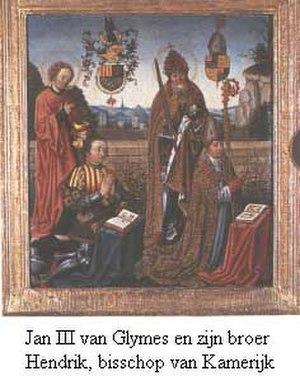
Cette page regroupe la liste des seigneurs et marquis de Berg-op-Zoom, aussi appelé seigneur et marquis de Bergues-sur-le-Zon ou de Berghes. Ceux-ci dirigeaient le marquisat de Berg-op-Zoom.
La Maison de Glymes, par la suite appelée de Berghes, est une maison de la haute noblesse des anciens Pays-Bas. Elle descend de Jean van Cordekin bâtard du duc Jean II de Brabant.
Henri de Bergues, né vers 1450, mort au Cateau le 7 octobre 1502, est un prélat franco-néerlandais du XVᵉ siècle. Il est le fils bâtard de Jean II de Glymes, metten Lippen, seigneur de Bergen op Zoom.
v. 500 - † v. 540 : saint Vaast, aurait été installé évêque à Arras quelques années après le baptême de Clovis par saint Remi.
Jean III de Glymes, comte de Berghes et bailli de Namur, fut un haut dignitaire du Saint Empire.